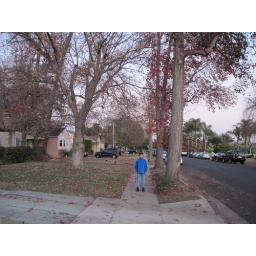
The road in front of Helen's house